Thousand Lights metro station

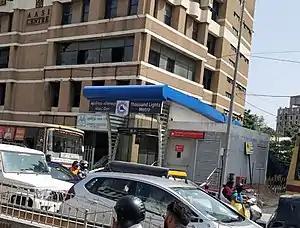
Entrance B1 of this metro station

Thousand Lights is an underground metro station on the North-South Corridor of the Blue Line of Chennai Metro in Chennai, India. This station serves the neighbourhoods of Royapettah, Greams Road, and Gopalapuram. The station is named so because of the presence of the Thousand Lights Mosque in the vicinity. The station was opened for public on 10 February 2019. However, some portions of the construction work remains incomplete on the date of inauguration.